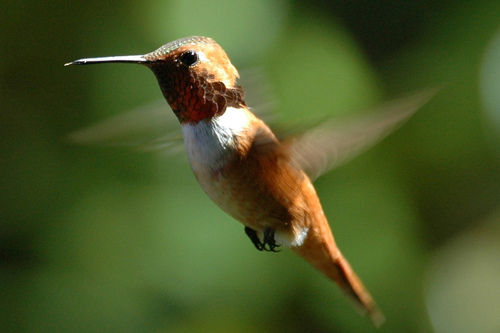
a small bird has a long pointed bill, light brown throat feathers, and a long light brown tail.
a small bird with a long pointy bill and a brown crown and a white neck and a short wingspana very petite bird with a white neck, an orange head and body, wings smaller than its body and a needle shaped beak.
this is a small light brown bird with a cream colored throat and a long beak.
this bird has a long, narrow beak with a white patch around its neck and chest area.
a small bird with a long pointed beak, white throat, and orange vent.
this bird has wings that are brown and has a long billa very small bird brown and white in color with a very long bill and head large compared to body.
this small bird has a very long pointed beak and small black feet.
this bird has wings that are brown and has a long bill
Species: Rufous Hummingbird